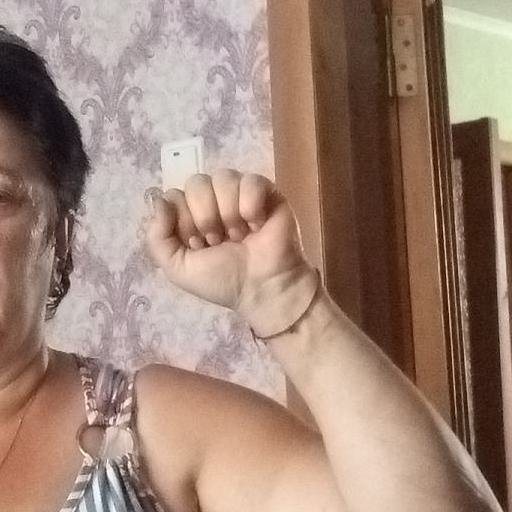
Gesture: fist